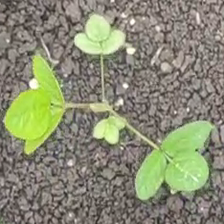
Weed species: Asian_Pigeonwings_(Clitoria Ternatea)